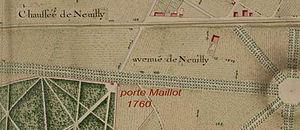
La porte Maillot extrait archim carte partielle de l'Ouest de Paris en 1760, sur http://www.culture.gouv.fr/Wave/image/archim/trudaine/frdafanchat_8449p001r01-p.jpg
La porte Maillot, située au milieu de l'axe historique de Paris, est l'un des accès de Paris par l'ouest et constitue un échangeur entre le boulevard périphérique, l'Étoile et la Défense.